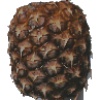
Label: Pineapple 1